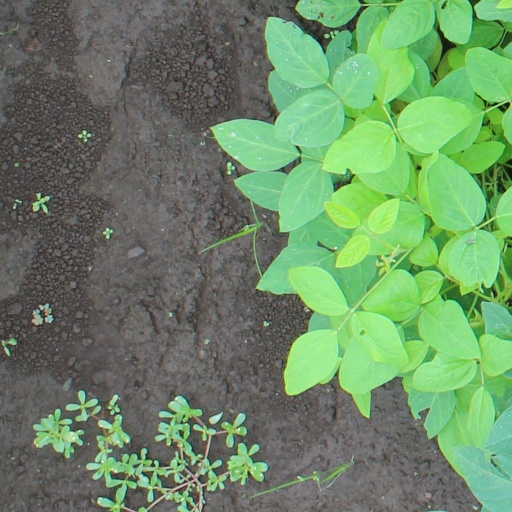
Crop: soybean